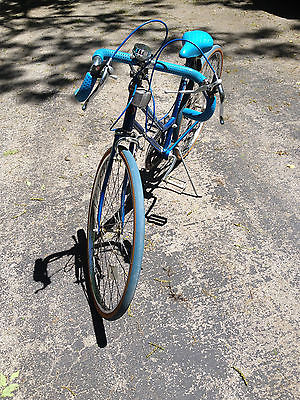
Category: bicycle